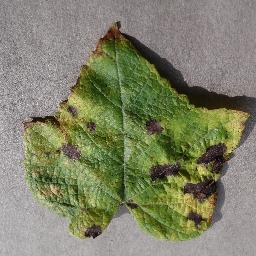
Label: Grape___Leaf_blight_(Isariopsis_Leaf_Spot)